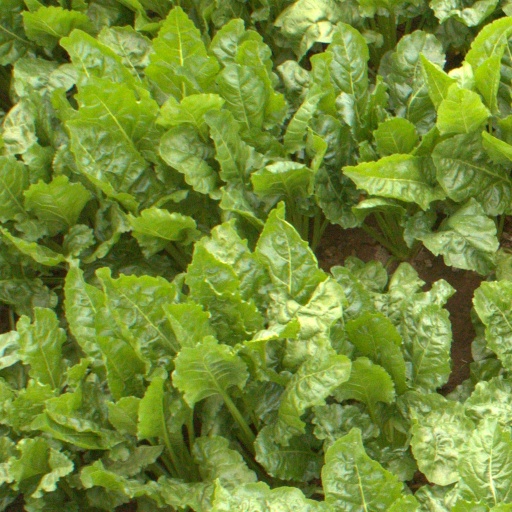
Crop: sugar beet